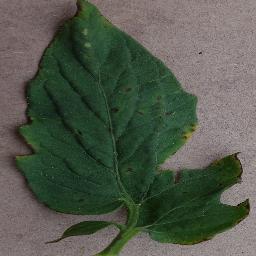
Label: Tomato___Bacterial_spot